Tūheitia

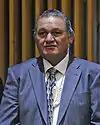
Kīngi Tūheitia in 2009

The King generally spoke publicly only once a year, at the annual celebrations in Ngāruawāhia of his coronation.